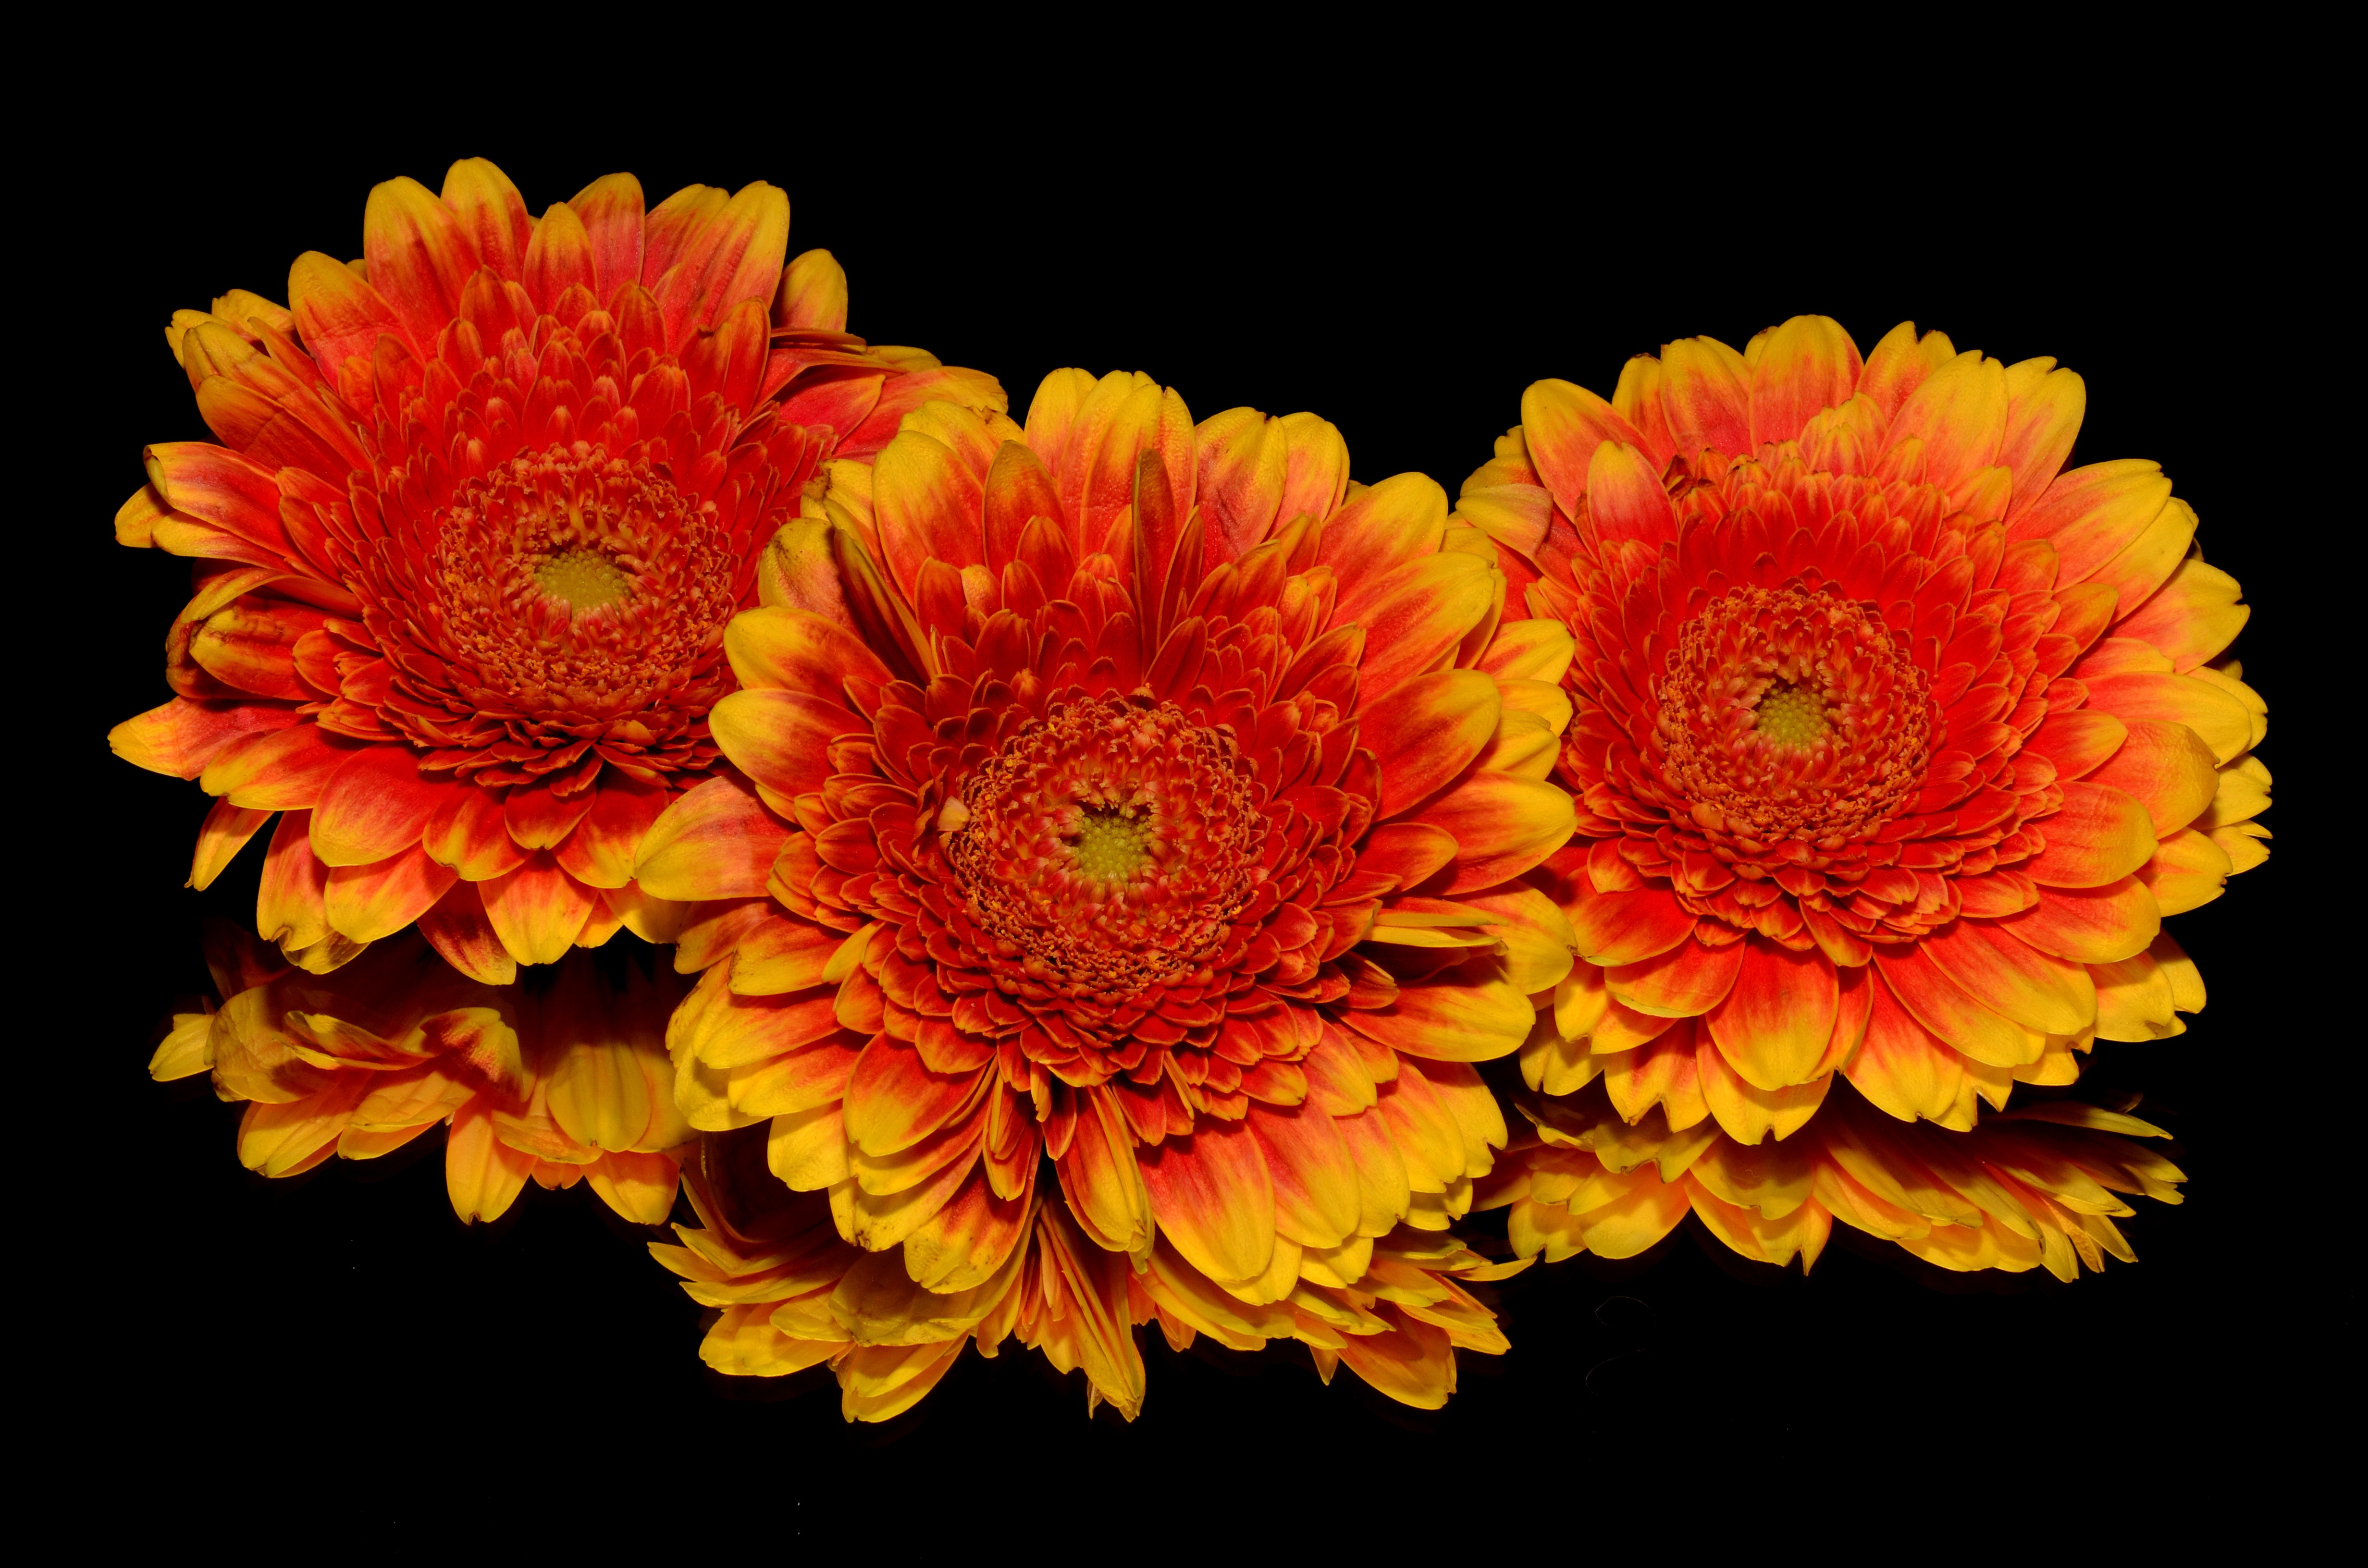
plant, flower, petal, orange, autumn, yellow, gerbera, floristry, macro photography, flowering plant, daisy family, annual plant, land plant, chrysanths